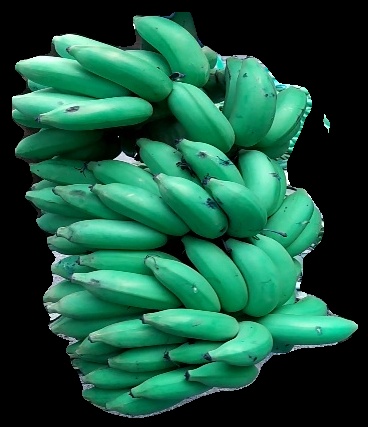
Variety: elakki-bale
Grade: grade1